Croatian pre-Romanesque art and architecture

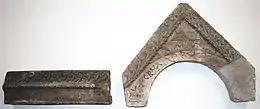

First Croatian ruler that certainly received pope's recognition of his country was duke Branimir, who was called by Pope John VIII "dux Chroatorum" in his letter in 879. First king of Kingdom of Croatia, Tomislav from the House of Trpimirović was crowned around year 925 as "rex Chroatorum", and the kingdom continued its peak until the reign of Petar Krešimir IV (1058–1074) and last native king Demetrius Zvonimir (1075–1089).